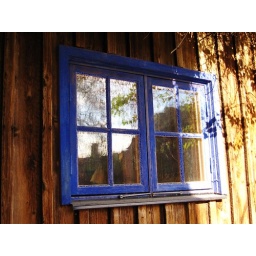
Clear blue window in Visby, Gotland